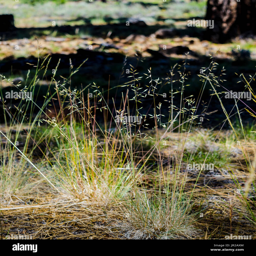
a wild grass growing in a pine forest